Gogmagog (giant)

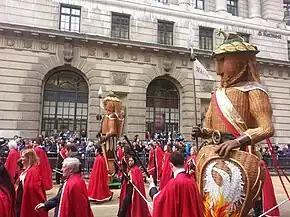
Gog and Magog effigies being carried in the Lord Mayor's Show

The Lord Mayor's account of Gogmagog says that the Roman Emperor Diocletian had thirty-three wicked daughters. He found thirty-three husbands for them to curb their wicked ways; they chafed at this, and under the leadership of the eldest sister, Alba, they murdered their husbands. For this crime they were set adrift at sea; they washed ashore on a windswept island, which they named "Albion"—after Alba. Here they coupled with demons and gave birth to a race of giants, whose descendants included Gog and Magog. The effigies of two giants were recorded in 1558 at the coronation of Elizabeth I and were described as "Gogmagot the Albion" and "Corineus the Britain". These, or similar figures, made of "wickerwork and pasteboard" made regular appearances in the Lord Mayor's Show thereafter, although they became known as Gog and Magog over the years. New figures were carved from pine in 1709 by Captain Richard Saunders and displayed in the Guildhall until 1940 when they were destroyed in an air-raid; they were replaced by David Evans in 1953.